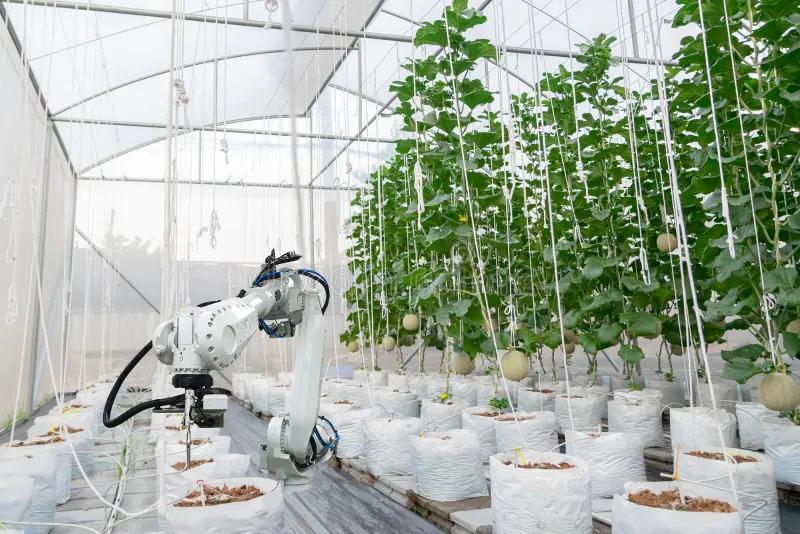
Eneo la ndani lilotengenezwa na kuezekwa kwa istadi ikiwa katika bustani ndani yake kuna masine za umwagiliaji hivyo inaonyesha ni sehemu ya uhifadhi wa vifaa vya kilimo